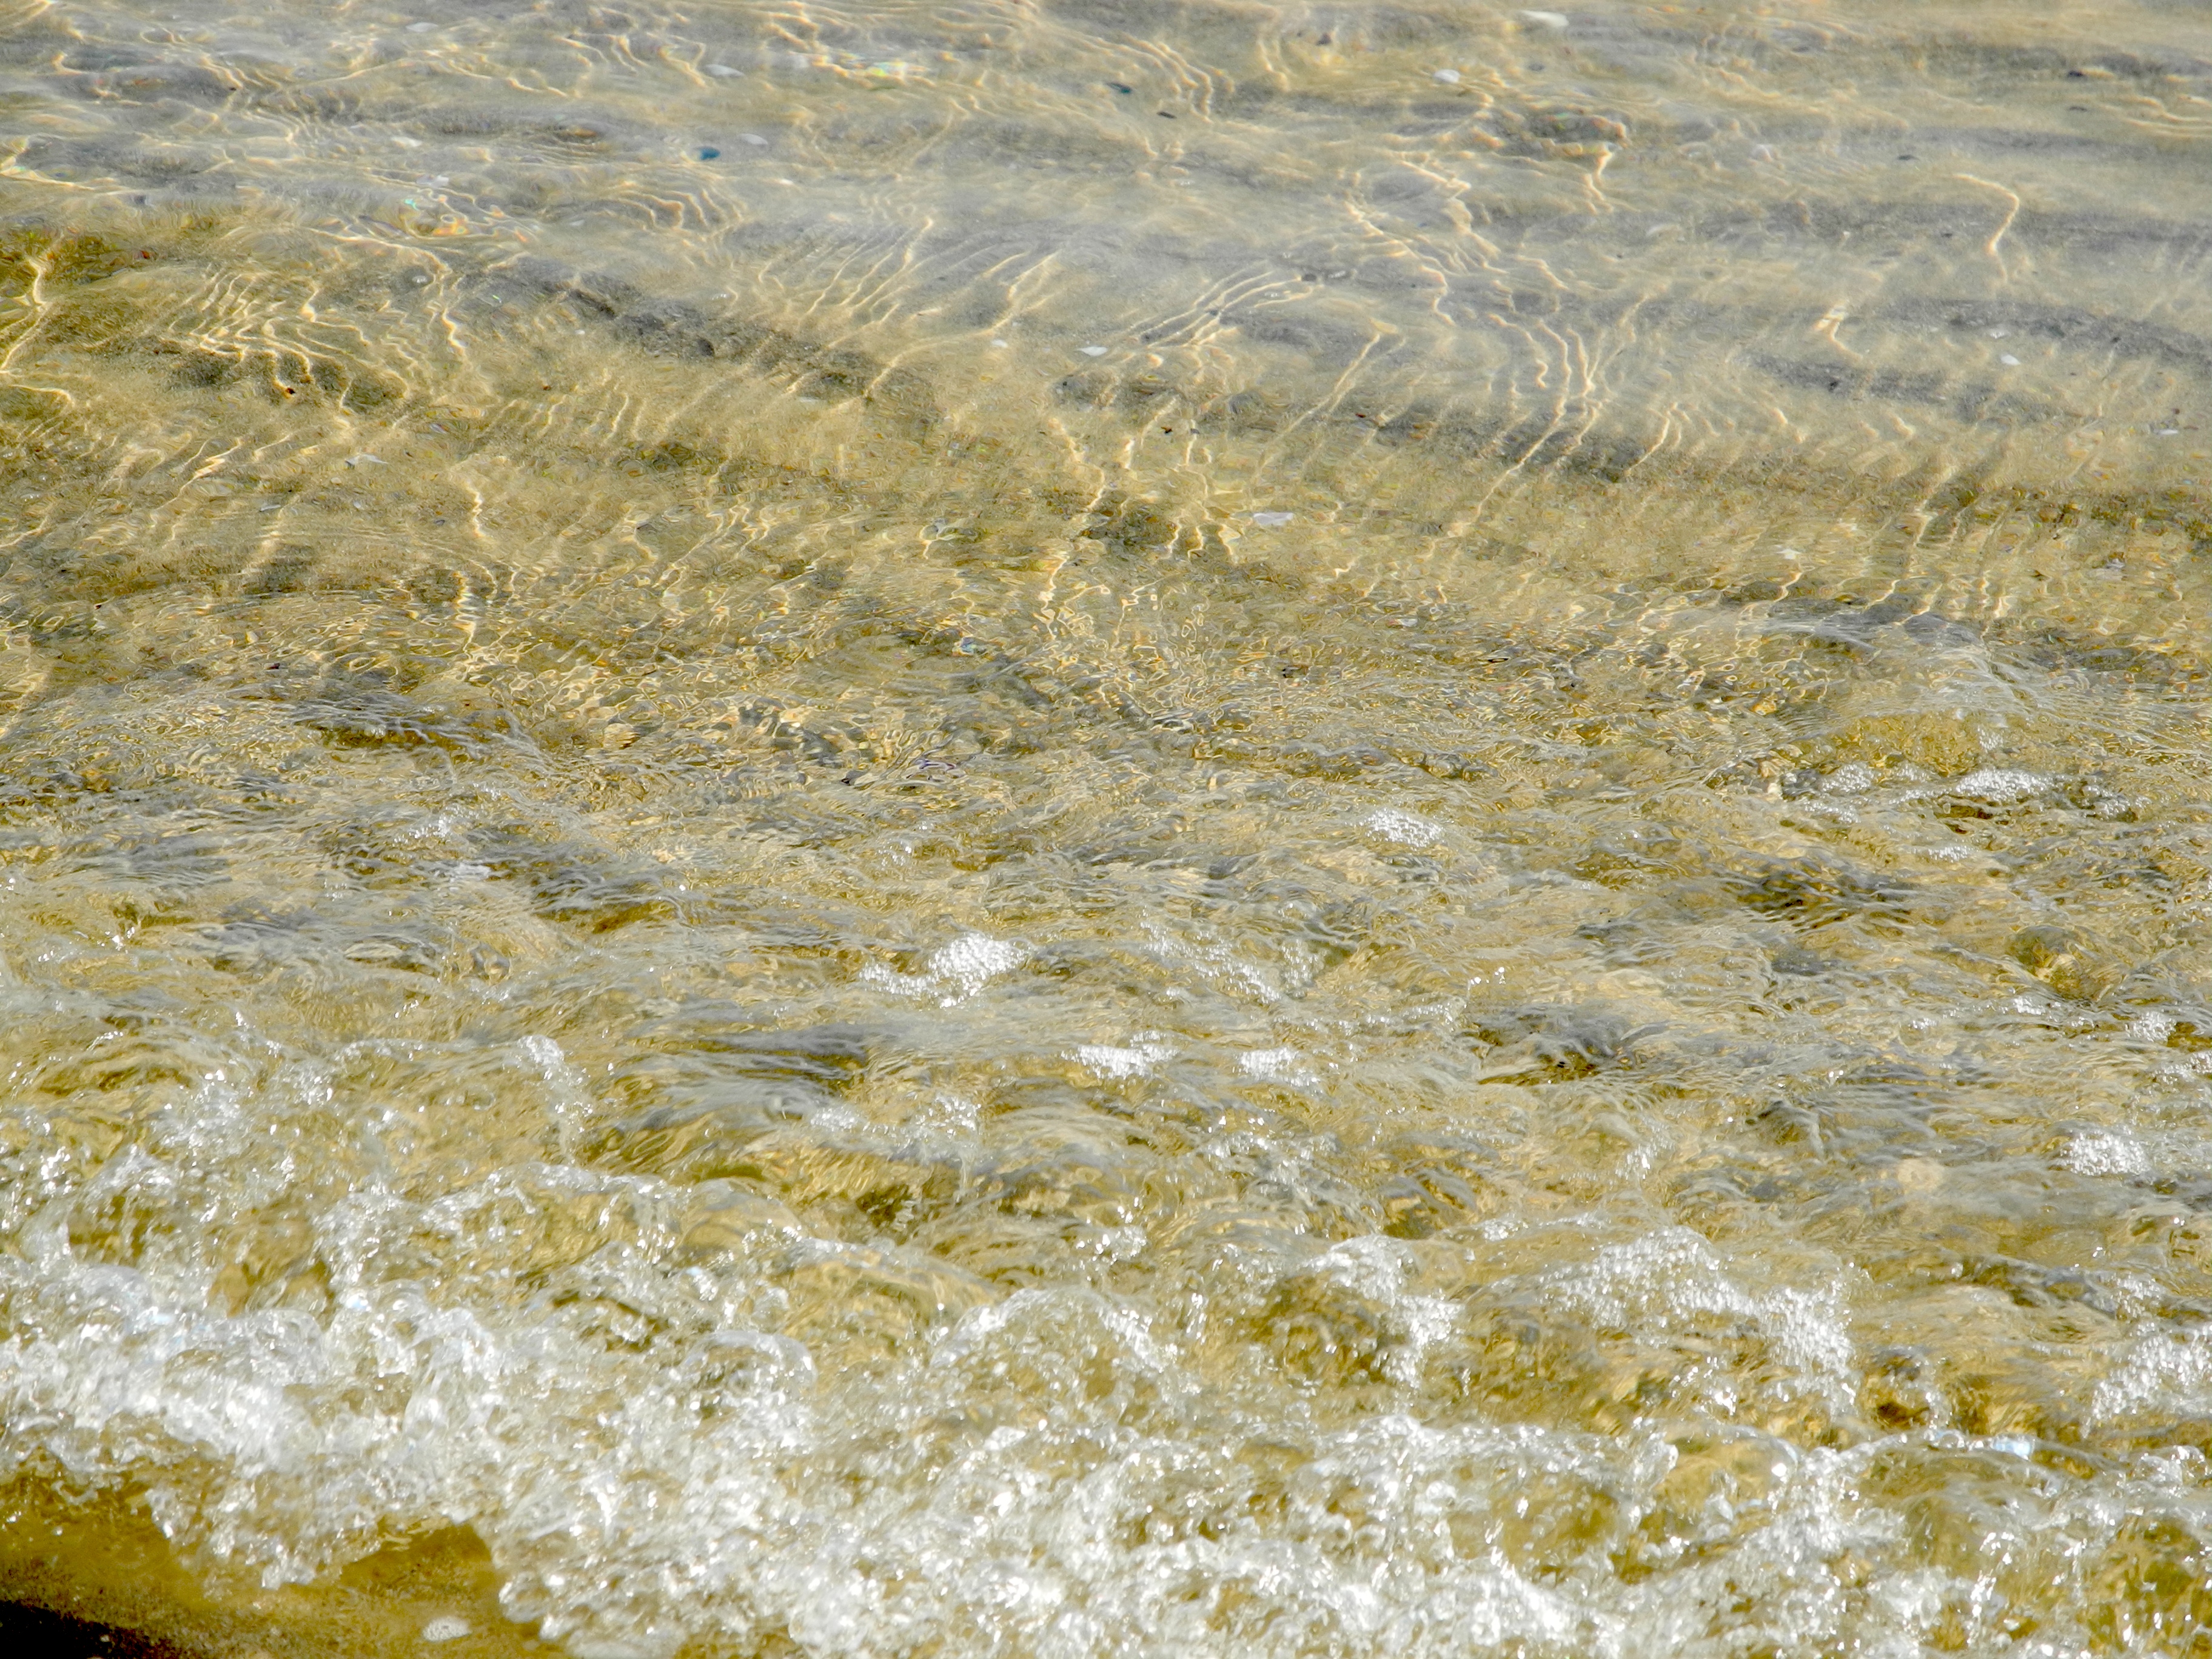
sea, sand, europe, food, nikon, material, tundra, coolpix, p7100, nikonp7100, bulgaria, grass family